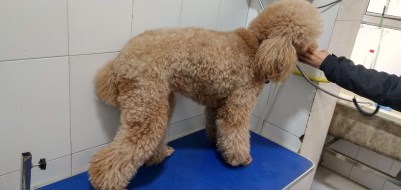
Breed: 2925-n000114-toy_poodle